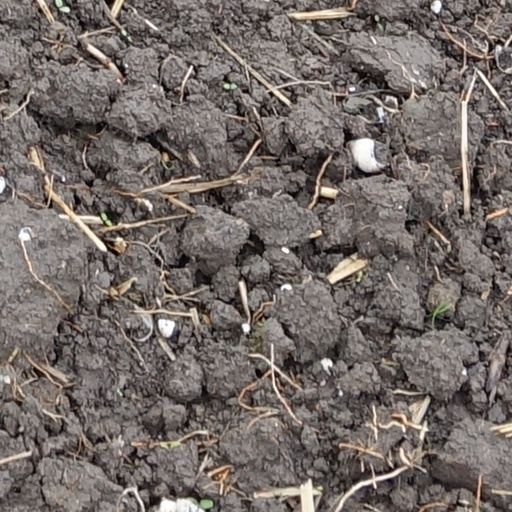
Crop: wheat